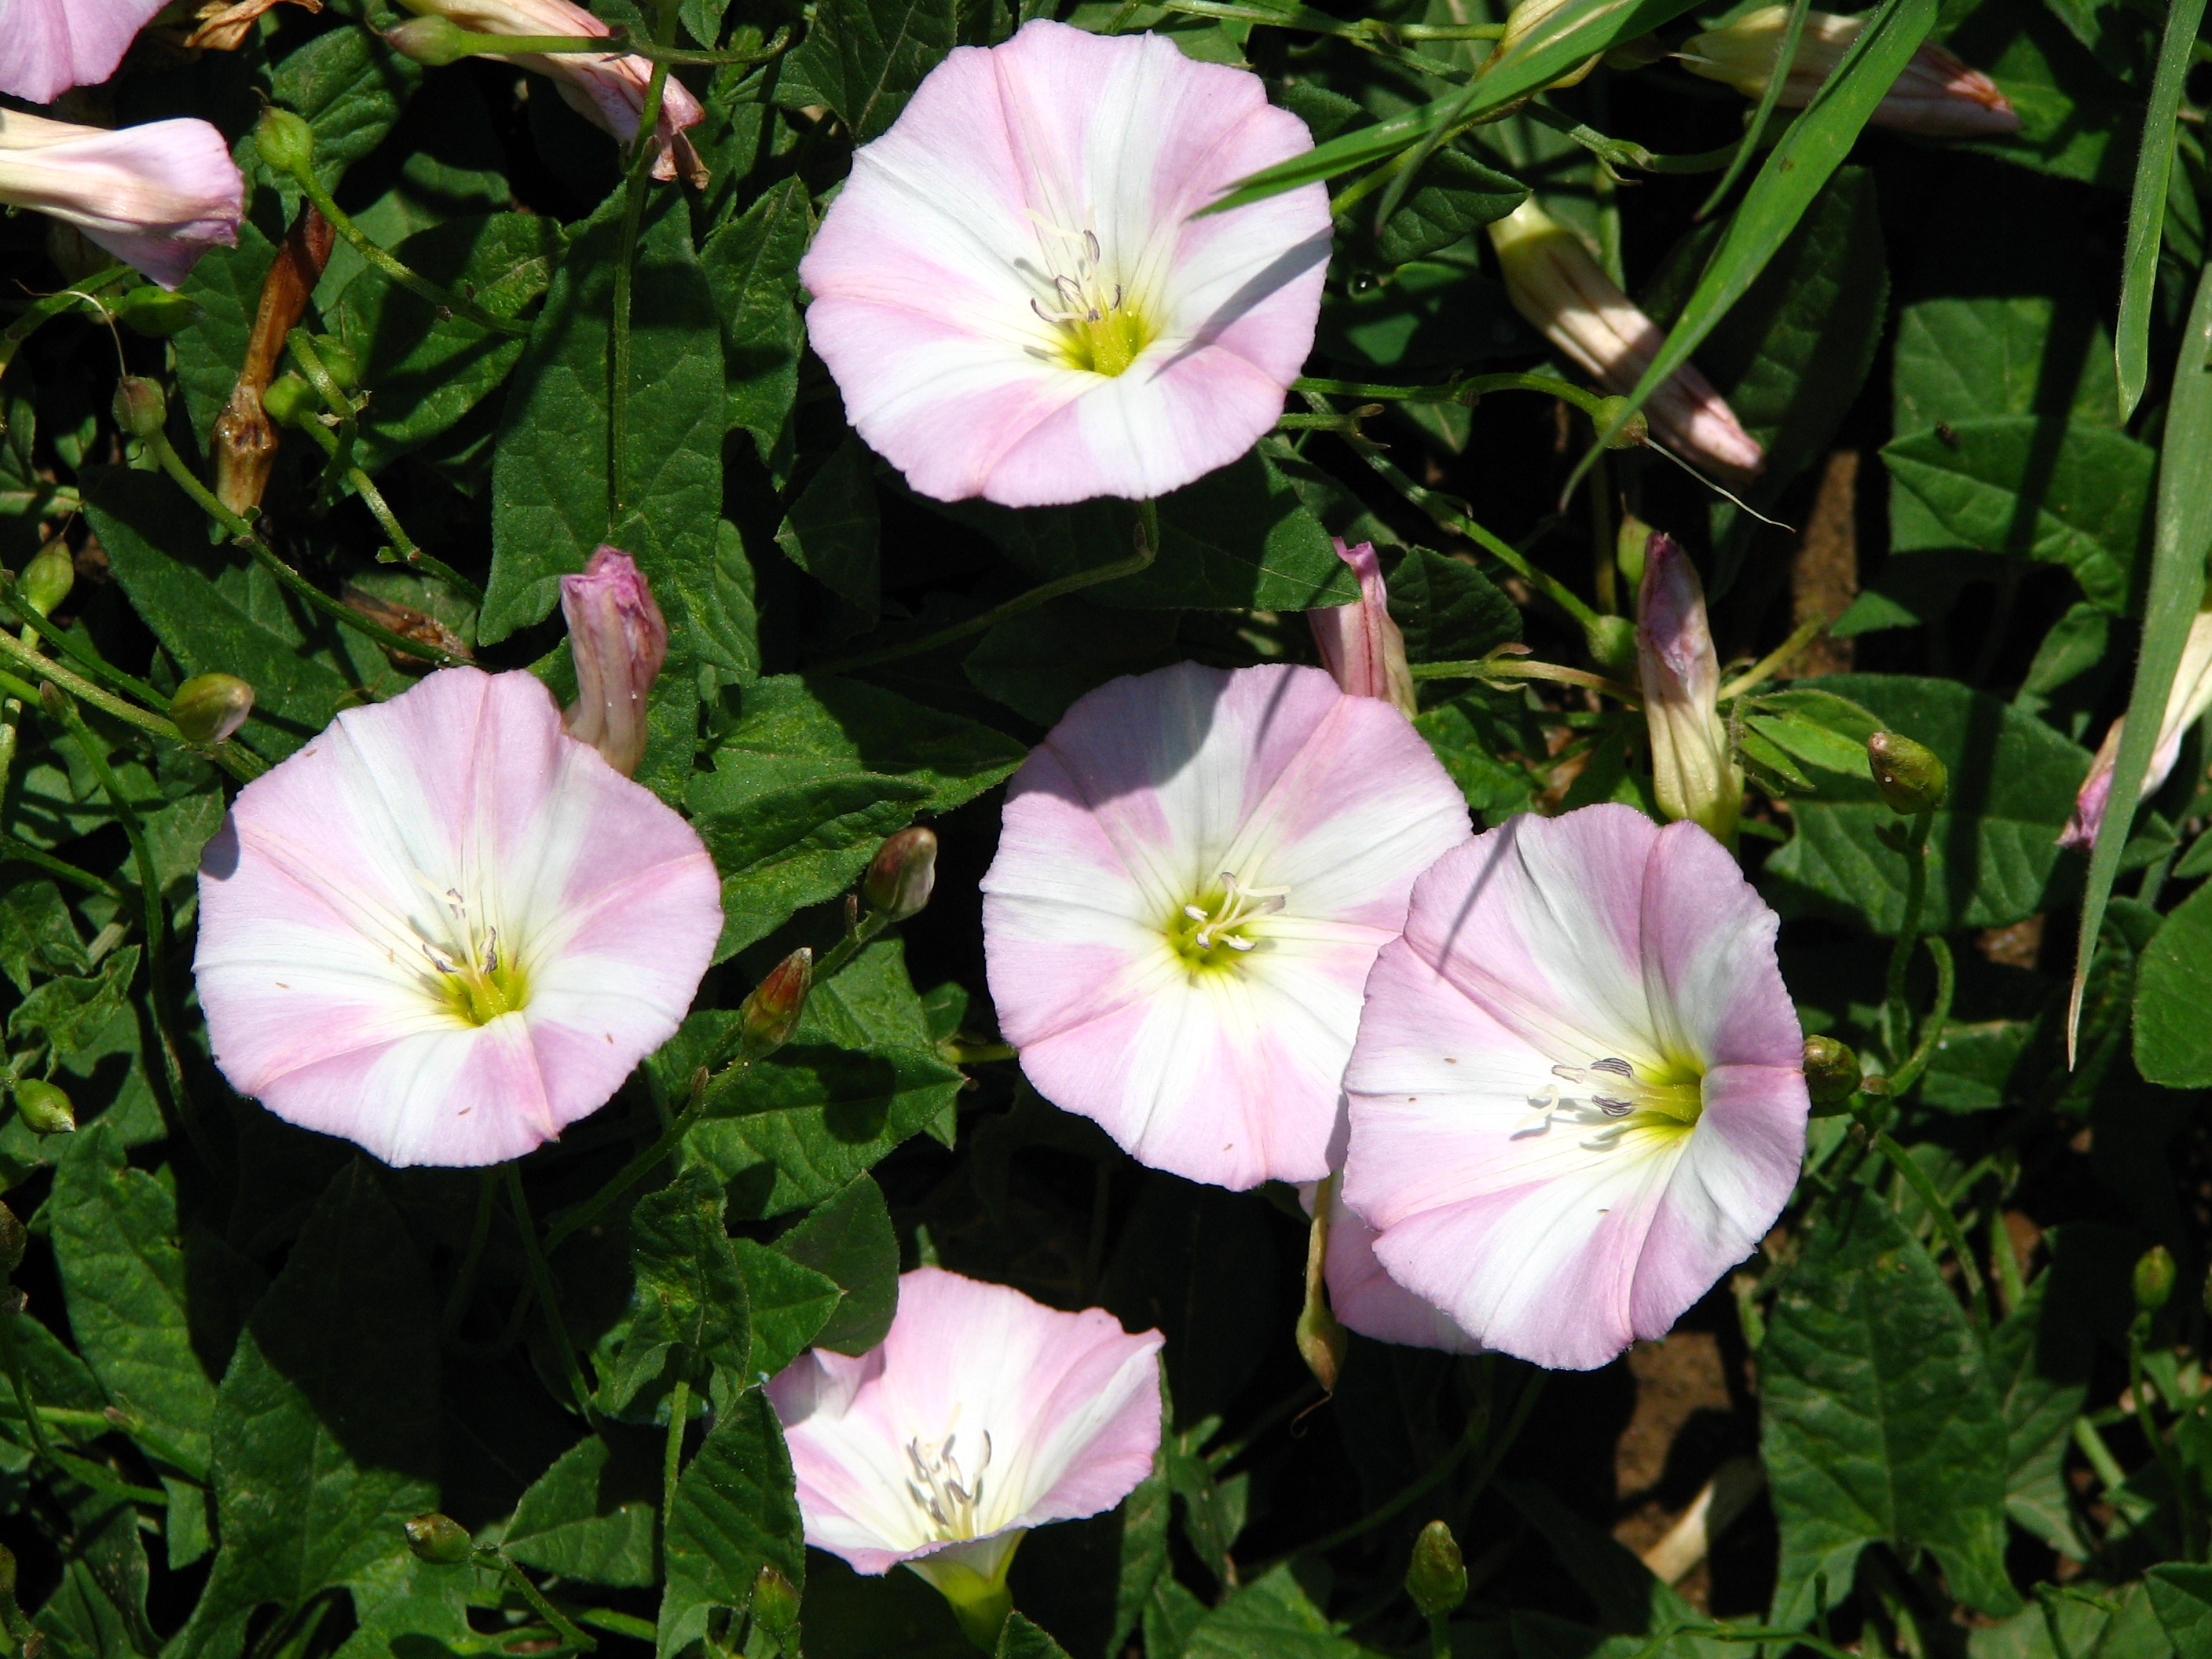
blossom, plant, white, field, flower, petal, bloom, botany, pink, flora, morning glory, evening primrose, moonflower, flowering plant, vetch, pink evening primrose, annual plant, land plant, morning glory family, beach moonflower, pinkladies